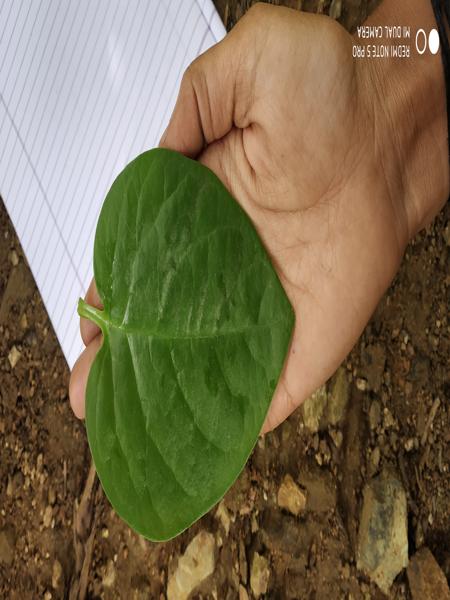
Plant: Malabar_Spinach